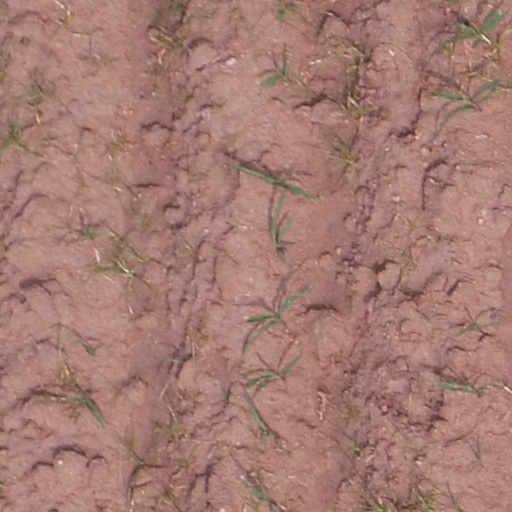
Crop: maize; corn